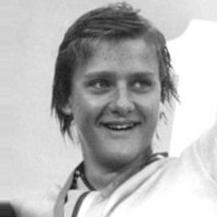
Age: 14